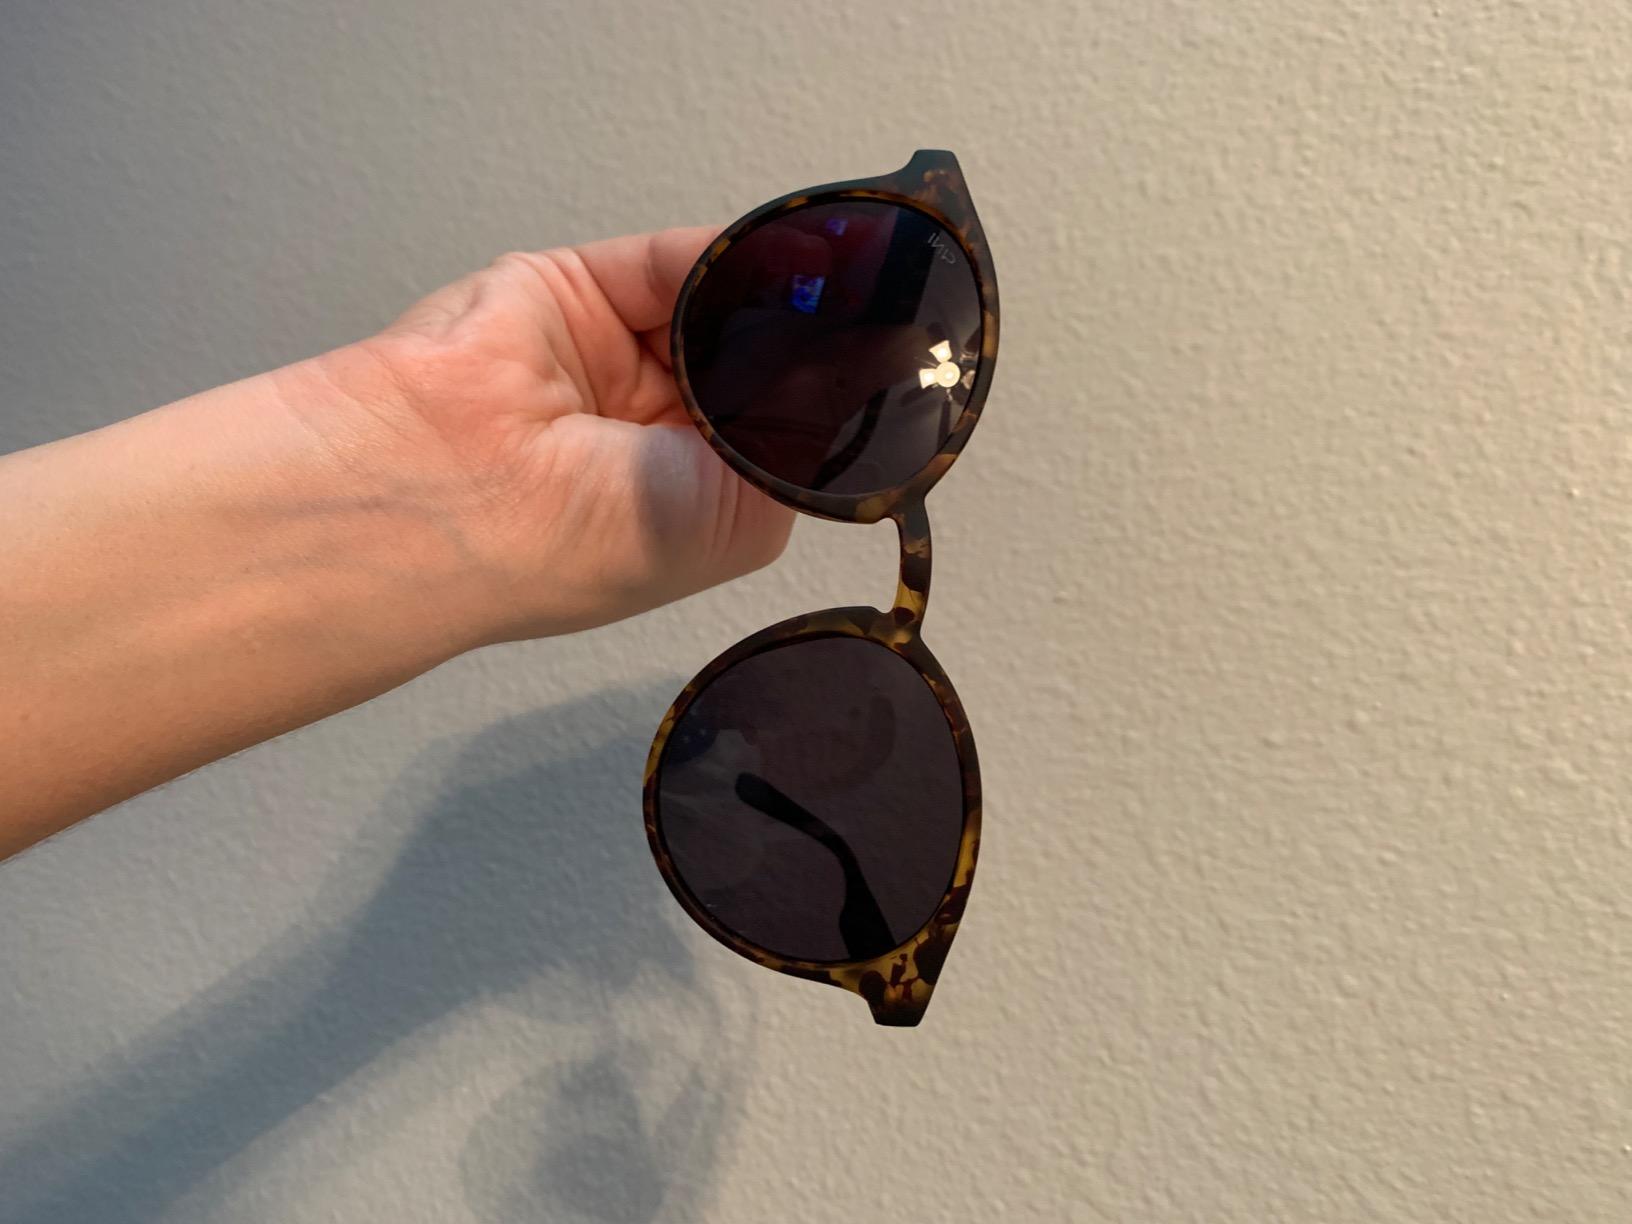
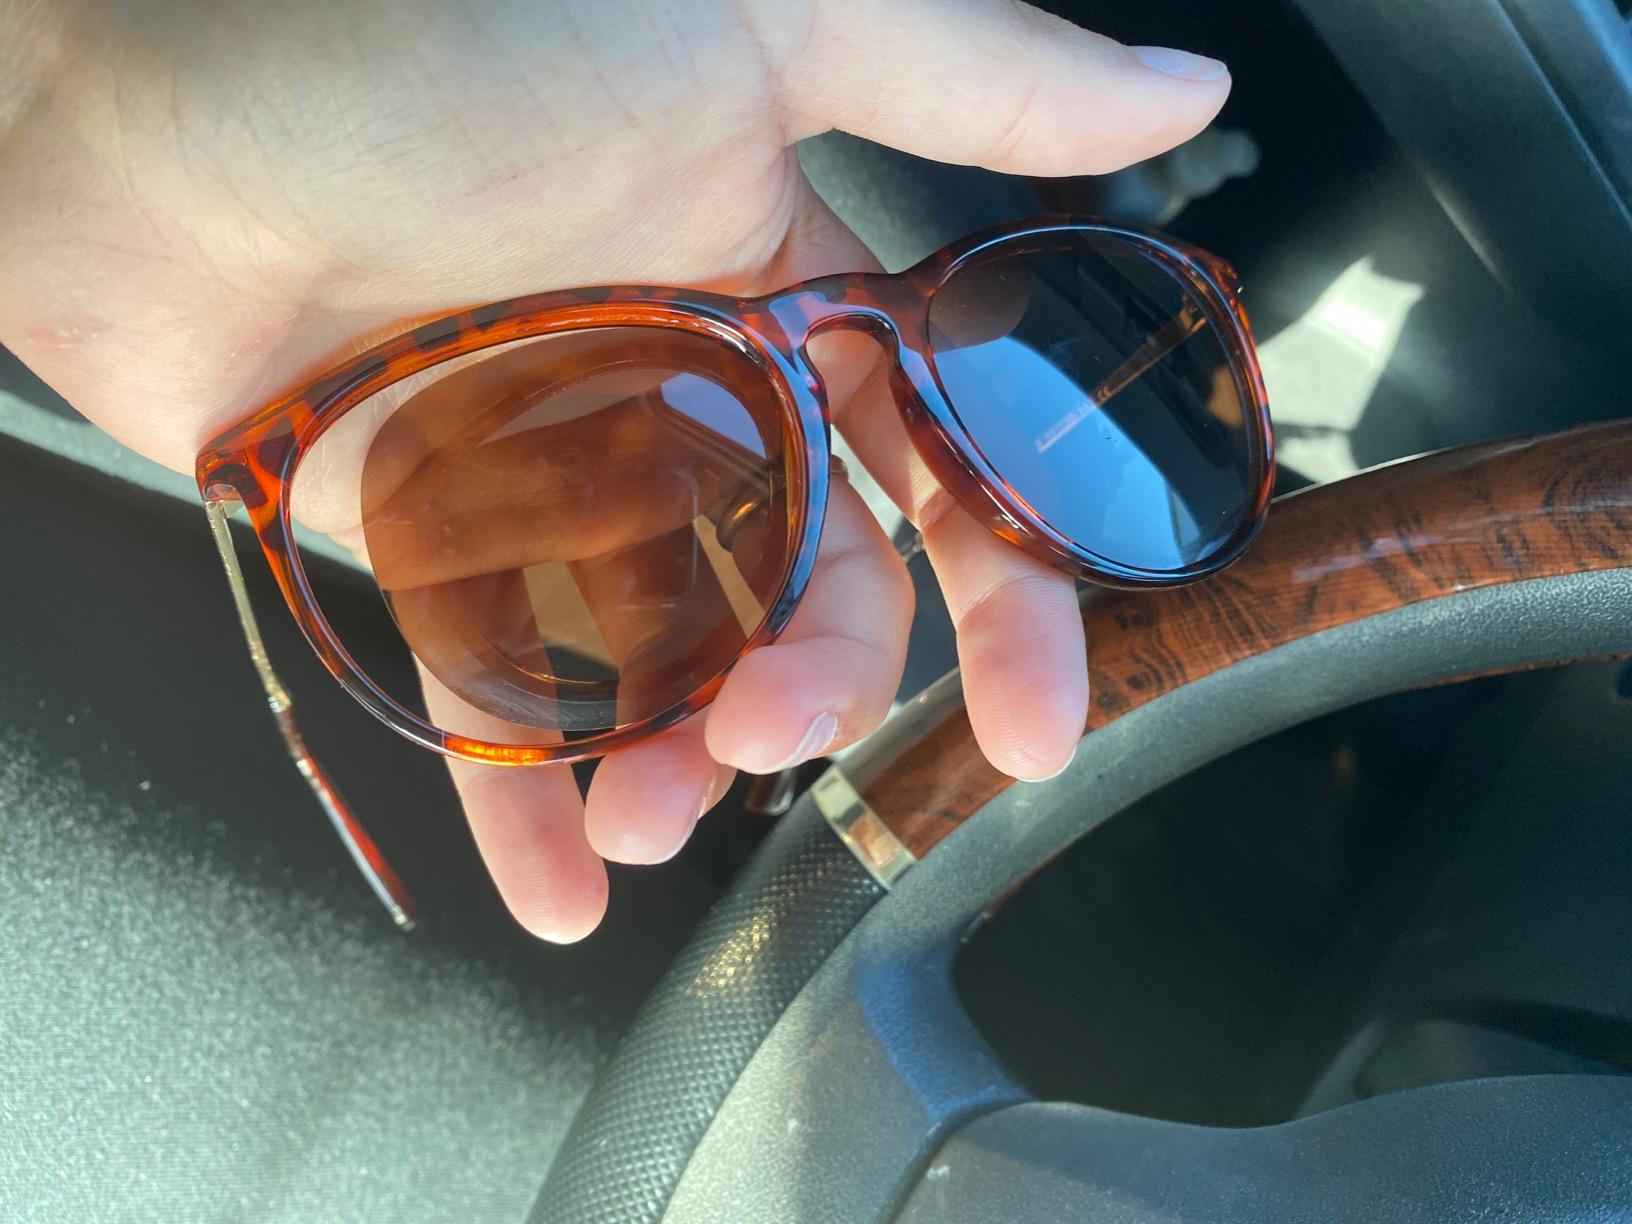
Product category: accessories_sunglasses
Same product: no